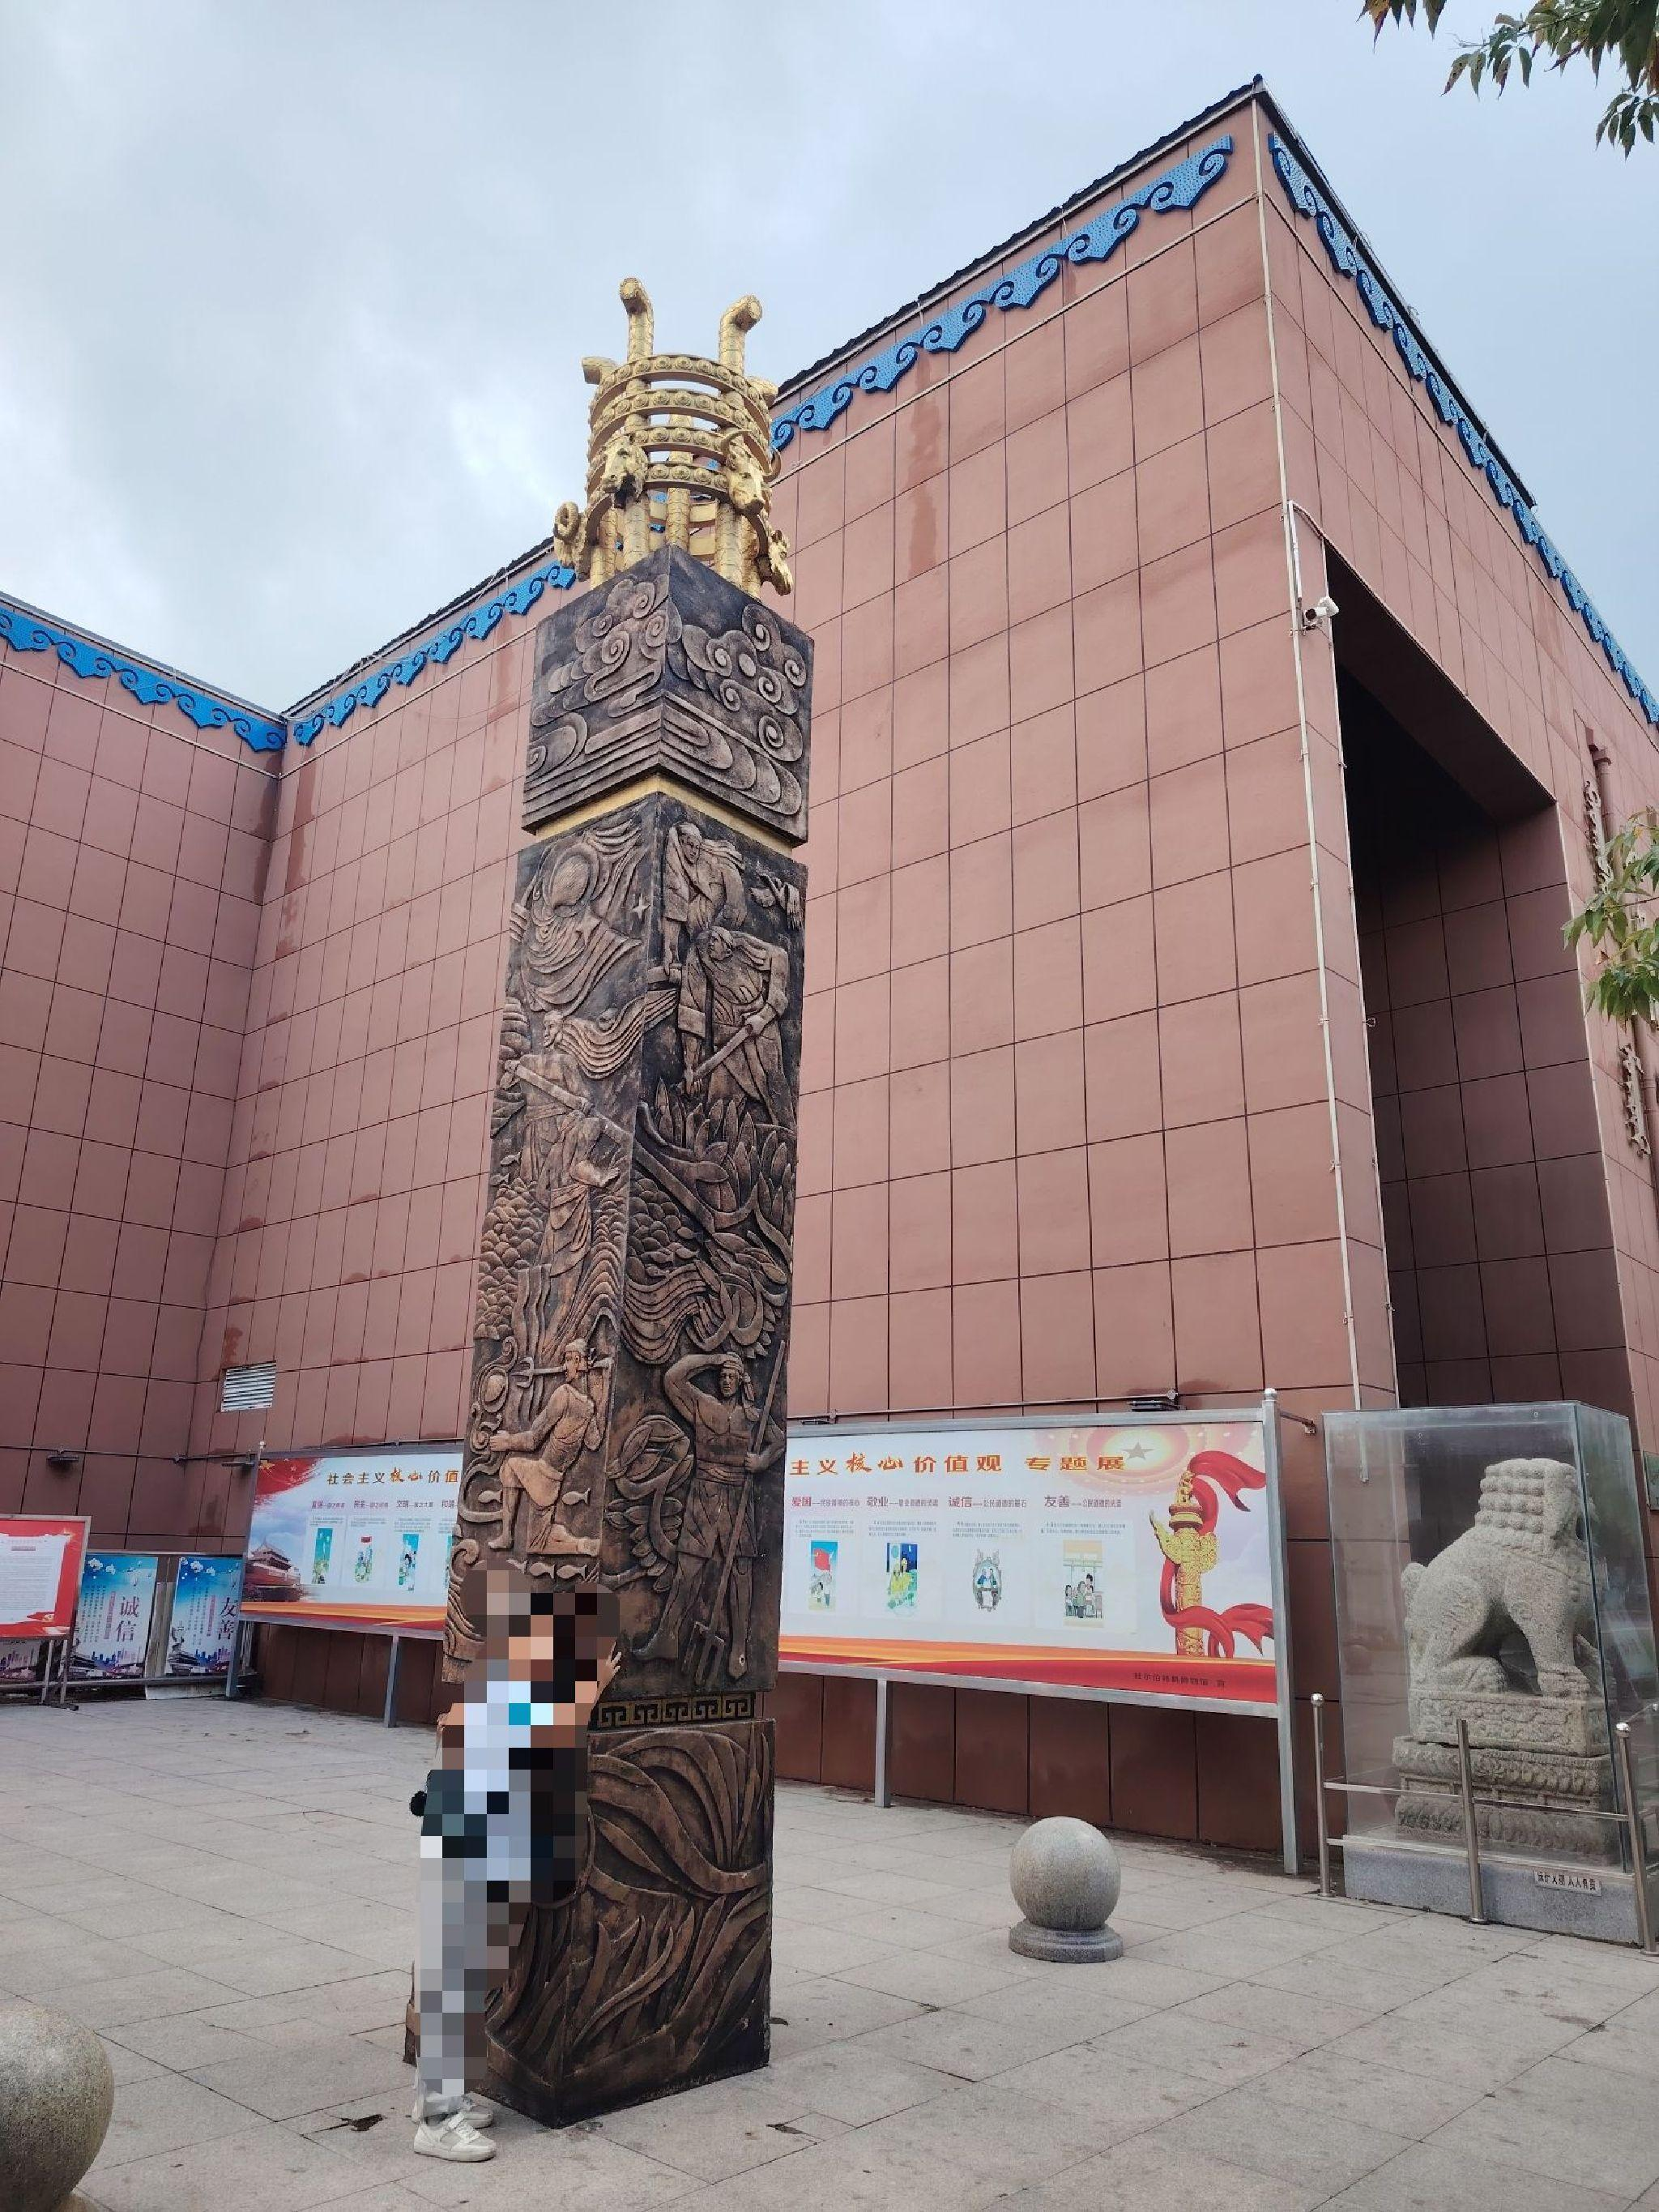
地标名称：杜尔伯特博物馆
所在城市：大庆市·杜尔伯特蒙古族自治县